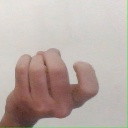
अक्षर: ज